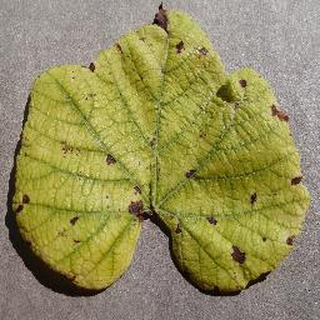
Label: grape_leaf_blight